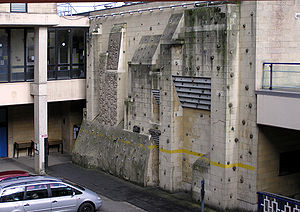
Klatrevæg
Klatrevæg i Bath, England
En klatrevæg er en væg af træ, beton eller lignende materialer, som er beregnet til klatring. Væggen kan opføres indendørs eller udendørs. Der er ofte greb, som kan flyttes hvis man vil bygge nye ruter. En godkendt klatrevæg skal bygges efter standarden - DS/EN 12572-1 fra 2007 - kaldet: Kunstige klatrevægge – Del 1: Sikkerhedskrav og prøvningsmetoder for kunstige klatrevægge med sikringspunkter.